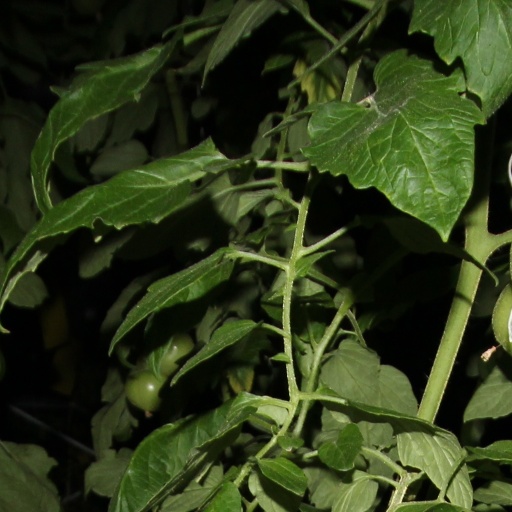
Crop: tomato